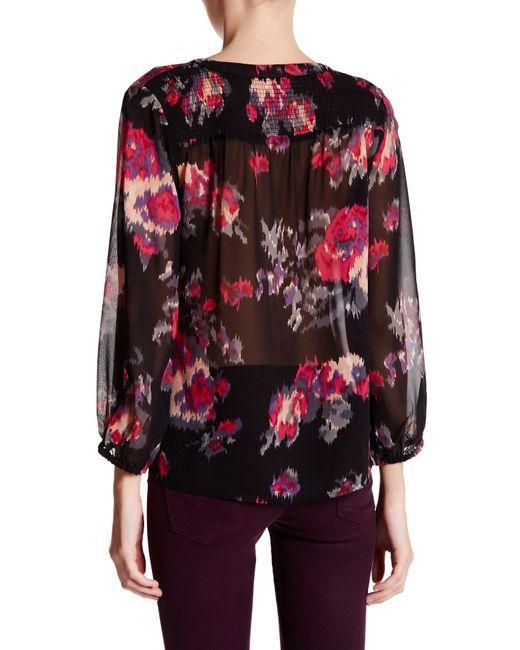
Schwarze seidentransparente rote Bluse mit Blumenmuster für Damen